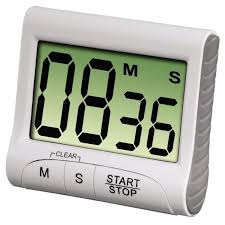
Waaw nataal bii dafay wone ab masin bu ndaw boo xam ni dan cii bind waxtu . Masin bi daa mel ni xool waxtu moo ko tax a jóg. Waayit mënees na ko jifandikoo xéy na ci generen waaw..